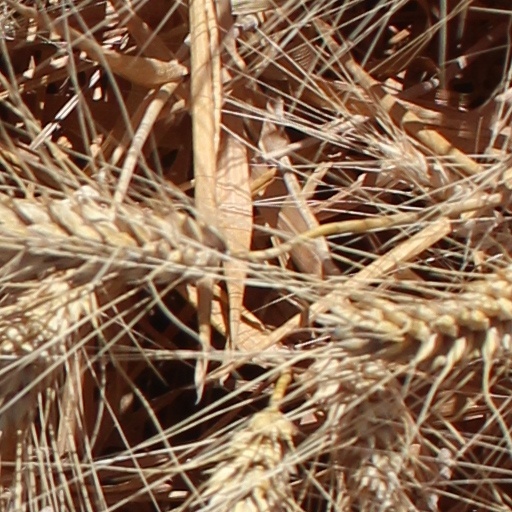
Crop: wheat